Imperial Valley College

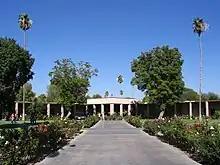
Imperial Valley College, Imperial, California

Imperial Valley College traces its origins to 1922 with the establishment of Central Junior College, located on the campus of Central Union High School in El Centro. In 1924, Brawley Junior College opened at Brawley Union High School, expanding access to post-secondary education in the northern part of the Imperial Valley.